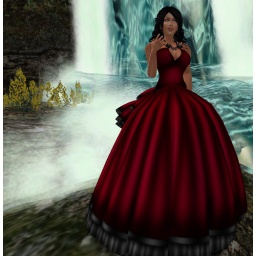
red gown by water